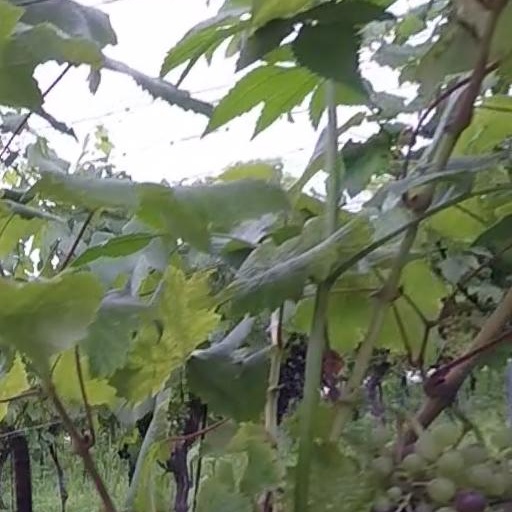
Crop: grape